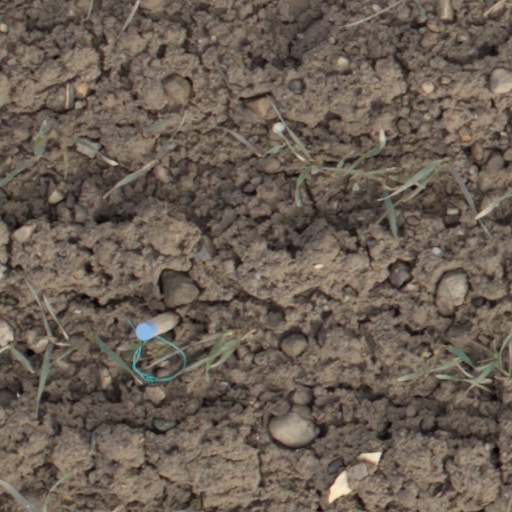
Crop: wheat